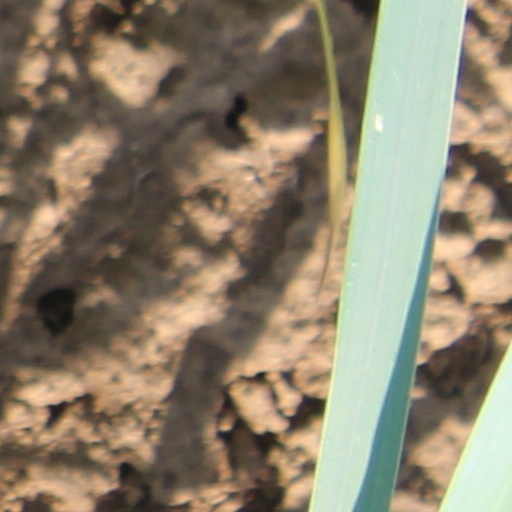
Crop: wheat